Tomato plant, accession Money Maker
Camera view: bottom (45 deg); turntable rotation: 90 degrees
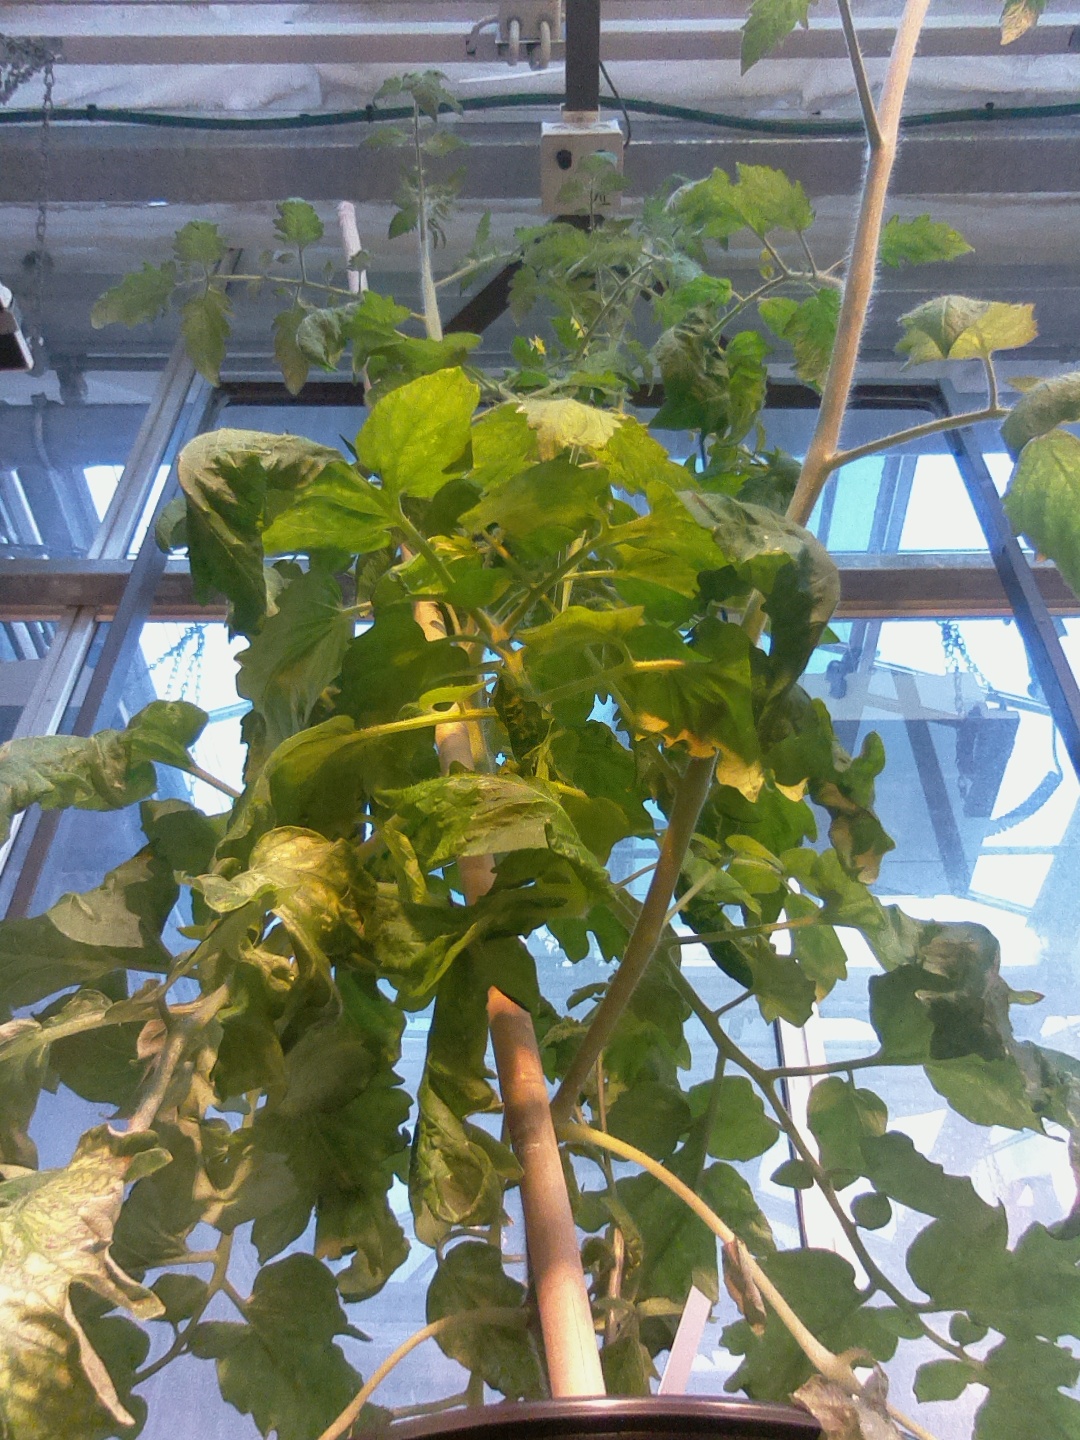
BBCH growth stage 68: Full flowering, 80%-90% of flowers open, more petals falling